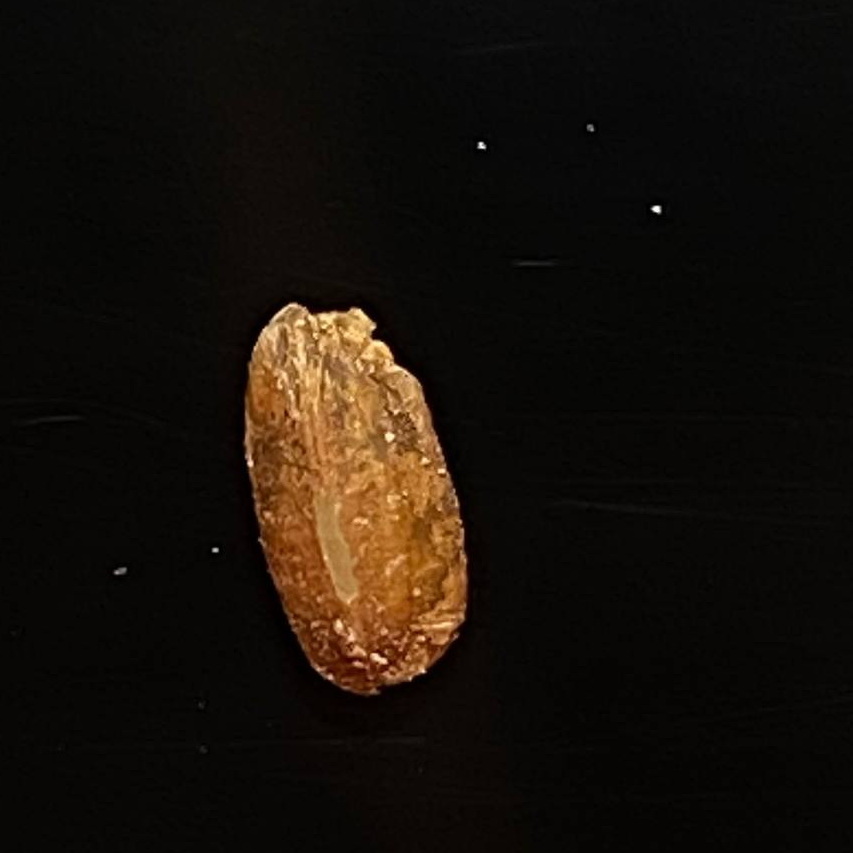
Rice variety: Ganjiya